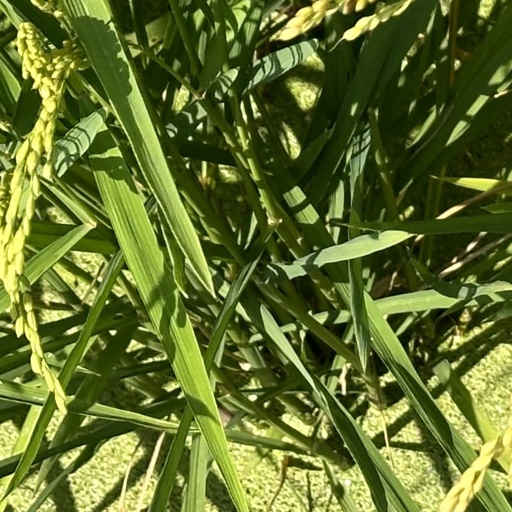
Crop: rice